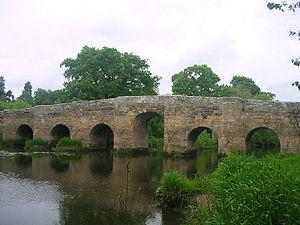
Cette liste de sites Ramsar en Angleterre comprend des zones humides considérées comme ayant une importance internationale au regard de la Convention de Ramsar. L'Angleterre compte actuellement 71 sites désignés « zones humides d'importance internationale ».
L’Arun est un fleuve côtier du comté anglais du Sussex de l'ouest, long de 41 km.